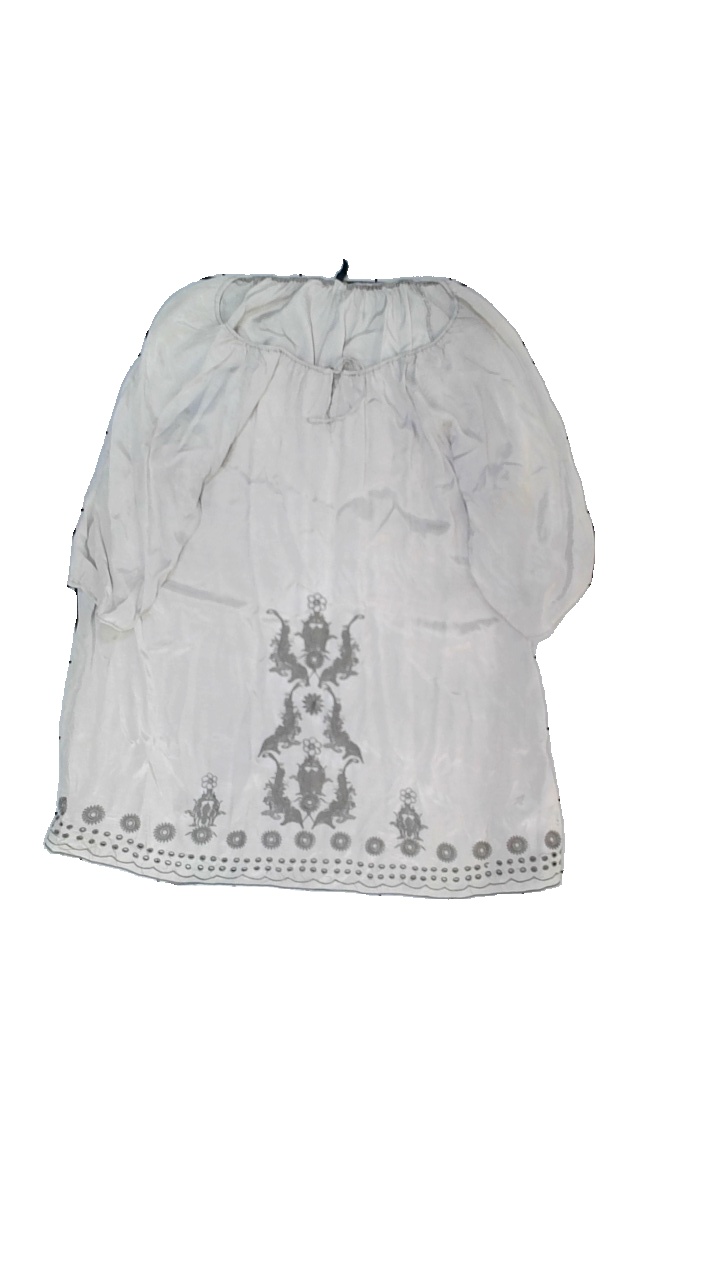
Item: Dress (Ladies)
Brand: Peppercorn
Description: genomskinlig klänning med broderi
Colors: Beige
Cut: C-collar
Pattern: Embroidered
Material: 100% viskos
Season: All
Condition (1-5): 2
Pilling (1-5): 2
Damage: nopprigt
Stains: Minor
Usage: Export
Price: <50